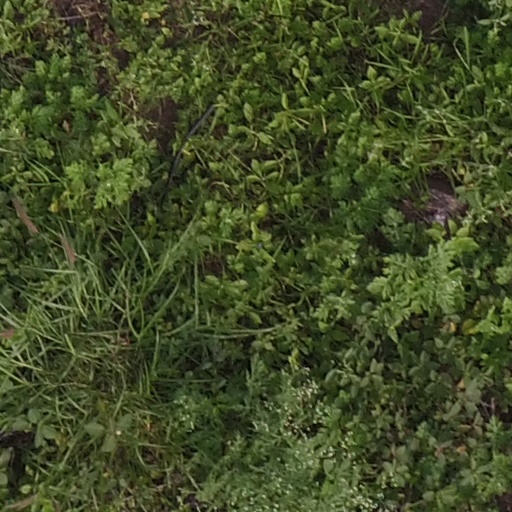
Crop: maize; corn